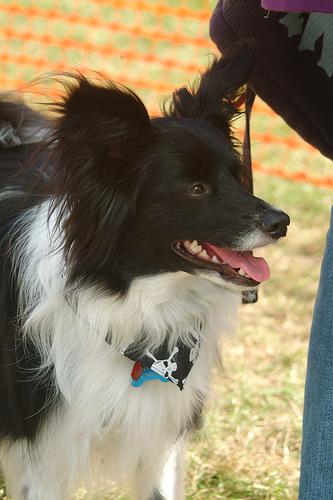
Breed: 806-n000129-papillon